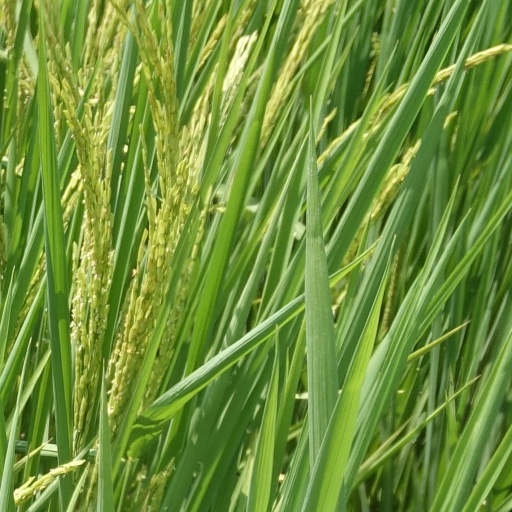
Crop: rice